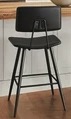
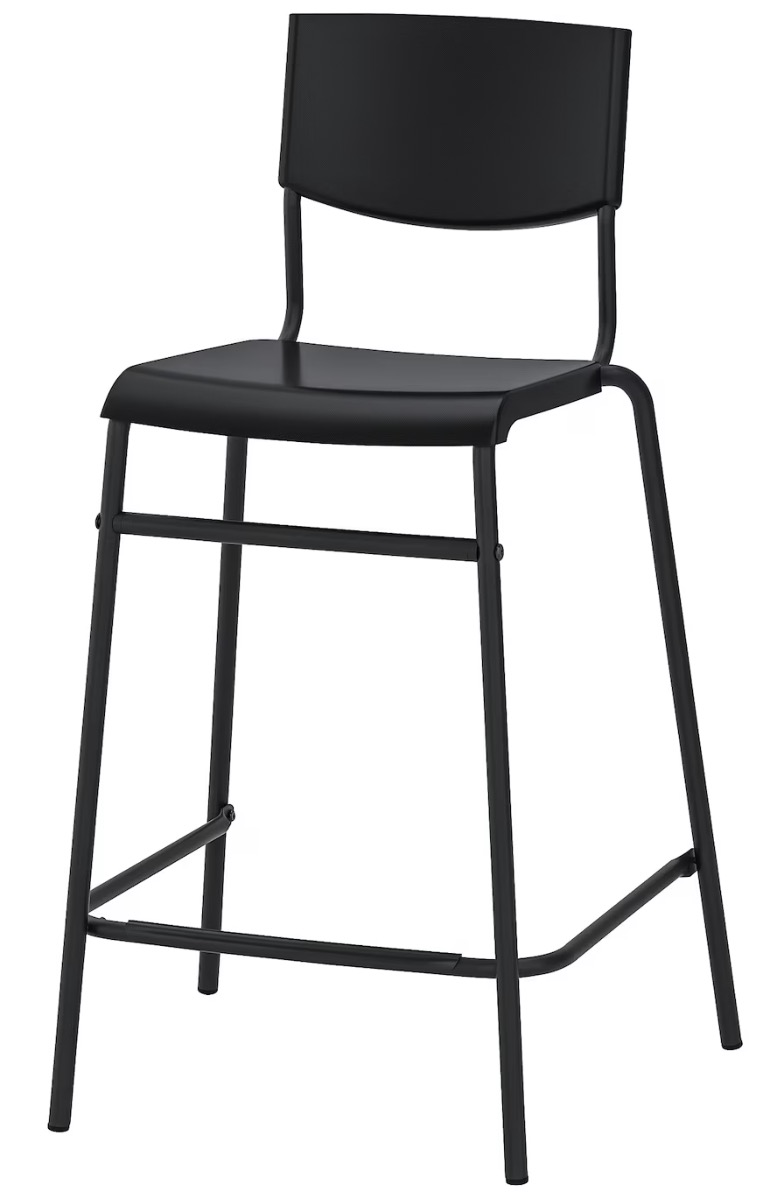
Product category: stool
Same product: no